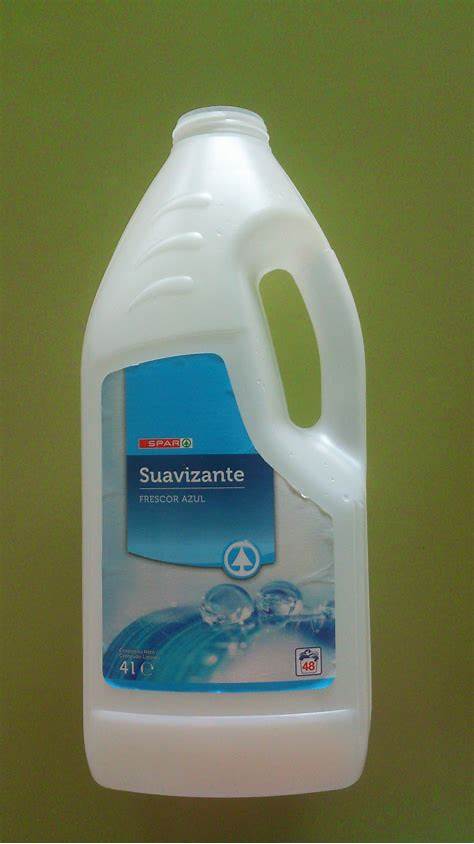
Waste category: plastic